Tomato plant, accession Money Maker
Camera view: vertical (180 deg); turntable rotation: 330 degrees
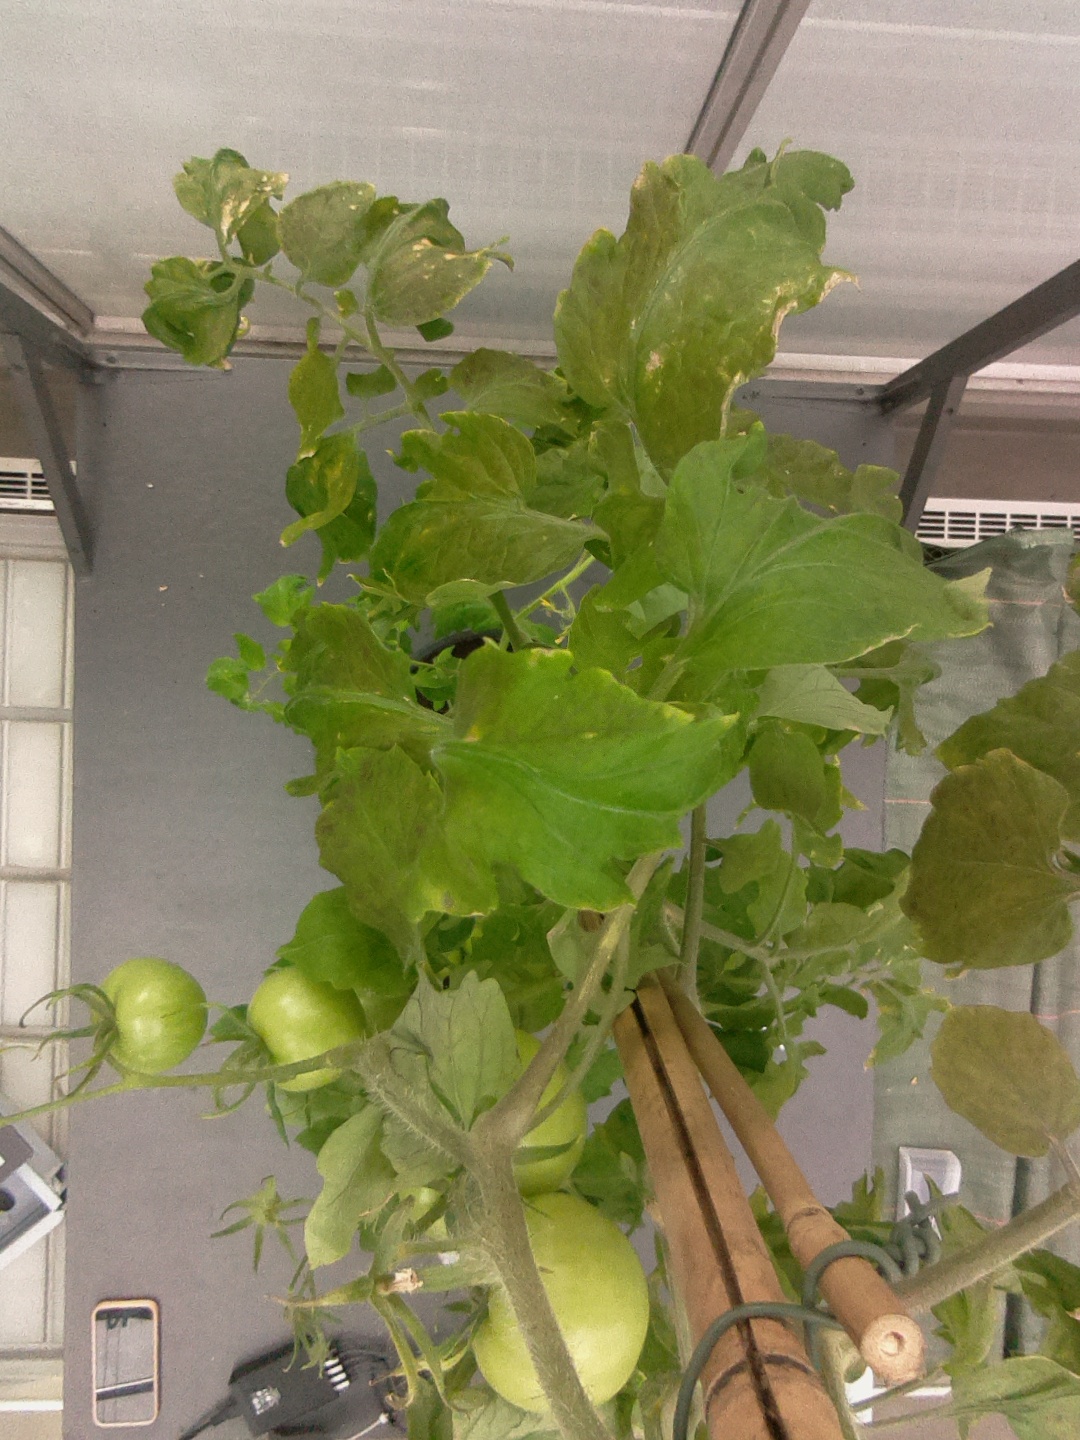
BBCH growth stage 76: 60%-70% of final fruit size